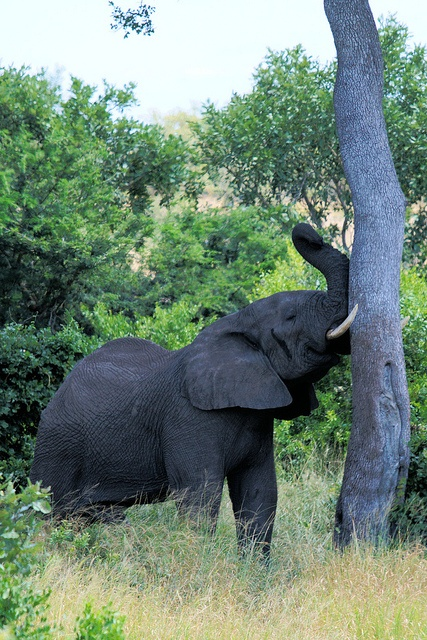
A elephant enjoying a trunk scratch on a tree trunk.
A elephant rubbing its trunk against a bare tree trunk.
An elephant scratching itself against a tree trunk.
A large elephant standing next to a wooden tree.
There is an elephant standing next to a tree.